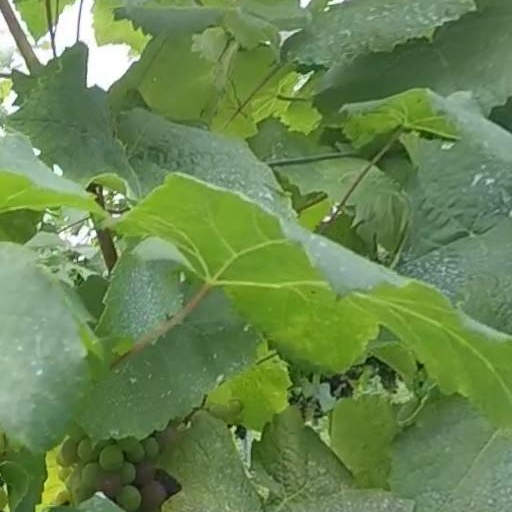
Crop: grape